Congestion pricing

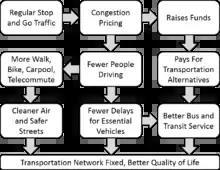
An introductory flowchart describing congestion pricing

Congestion pricing is one of a number of alternative demand side (as opposed to supply side) strategies offered by economists to address traffic congestion. Congestion is considered a negative externality by economists. An externality occurs when a transaction causes costs or benefits to a third party, often, although not necessarily, from the use of a public good: for example, if manufacturing or transportation cause air pollution imposing costs on others when making use of public air. Congestion pricing is an efficiency pricing strategy that requires the users to pay more for that public good, thus increasing the welfare gain or net benefit for society.